Virtual organization (grid computing)

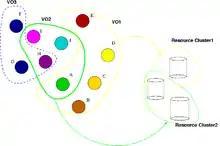
Virtual organization members (A–J) can group together dynamically, to use resources such as a database

A virtual organization has the characteristics of a formal organization while not being one. It comprises a complex network of smaller organizations which each contribute a part of the production process. Boundaries between organizations are fuzzy; control is generally by market forces, reinforced by the certainty of long- term contracts.